Vietnam Combat Artists Program

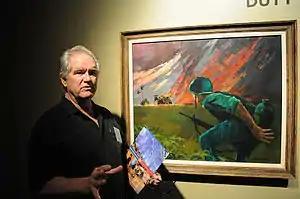
Roger Blum, Vietnam Combat Artist Team I, discusses his painting "Attack at Twilight," completed with acrylic. The painting was inspired by Blum's first view of a burning "hooch," or hut, and he used dramatic lighting to emphasize the emotion of the painting.

List of U.S. Army Vietnam Combat Artist Team (CAT) members and supervisors from 15 August 1966 – 14 January 1970. (Cities listed reflect information on original applications which are currently in archives of U.S. Army Center of Military History).